Suwon Samsung Bluewings

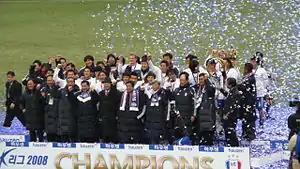
Suwon Samsung Bluewings players celebrating after winning the 2008 K League

In the spring of 2005, as part of the club's celebration of its 10th anniversary, Suwon fans voted for the best players in the club's history. The players who received the most votes in each position were named in the club's greatest ever team.